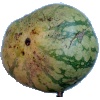
Label: Watermelon 1